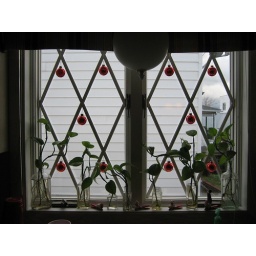
She had the red balls hung up in the living room, dining room, and kitchen windows -- I loved it!